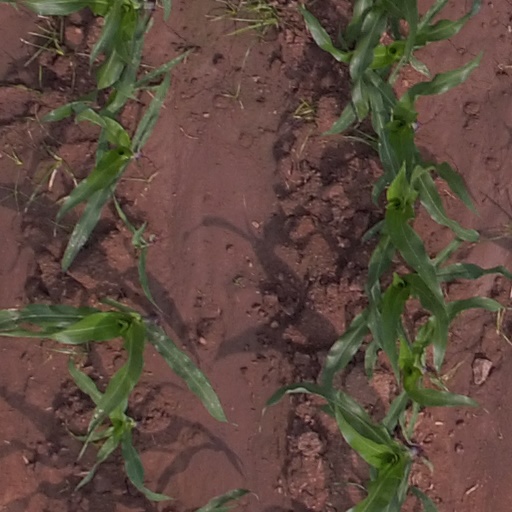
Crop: maize; corn